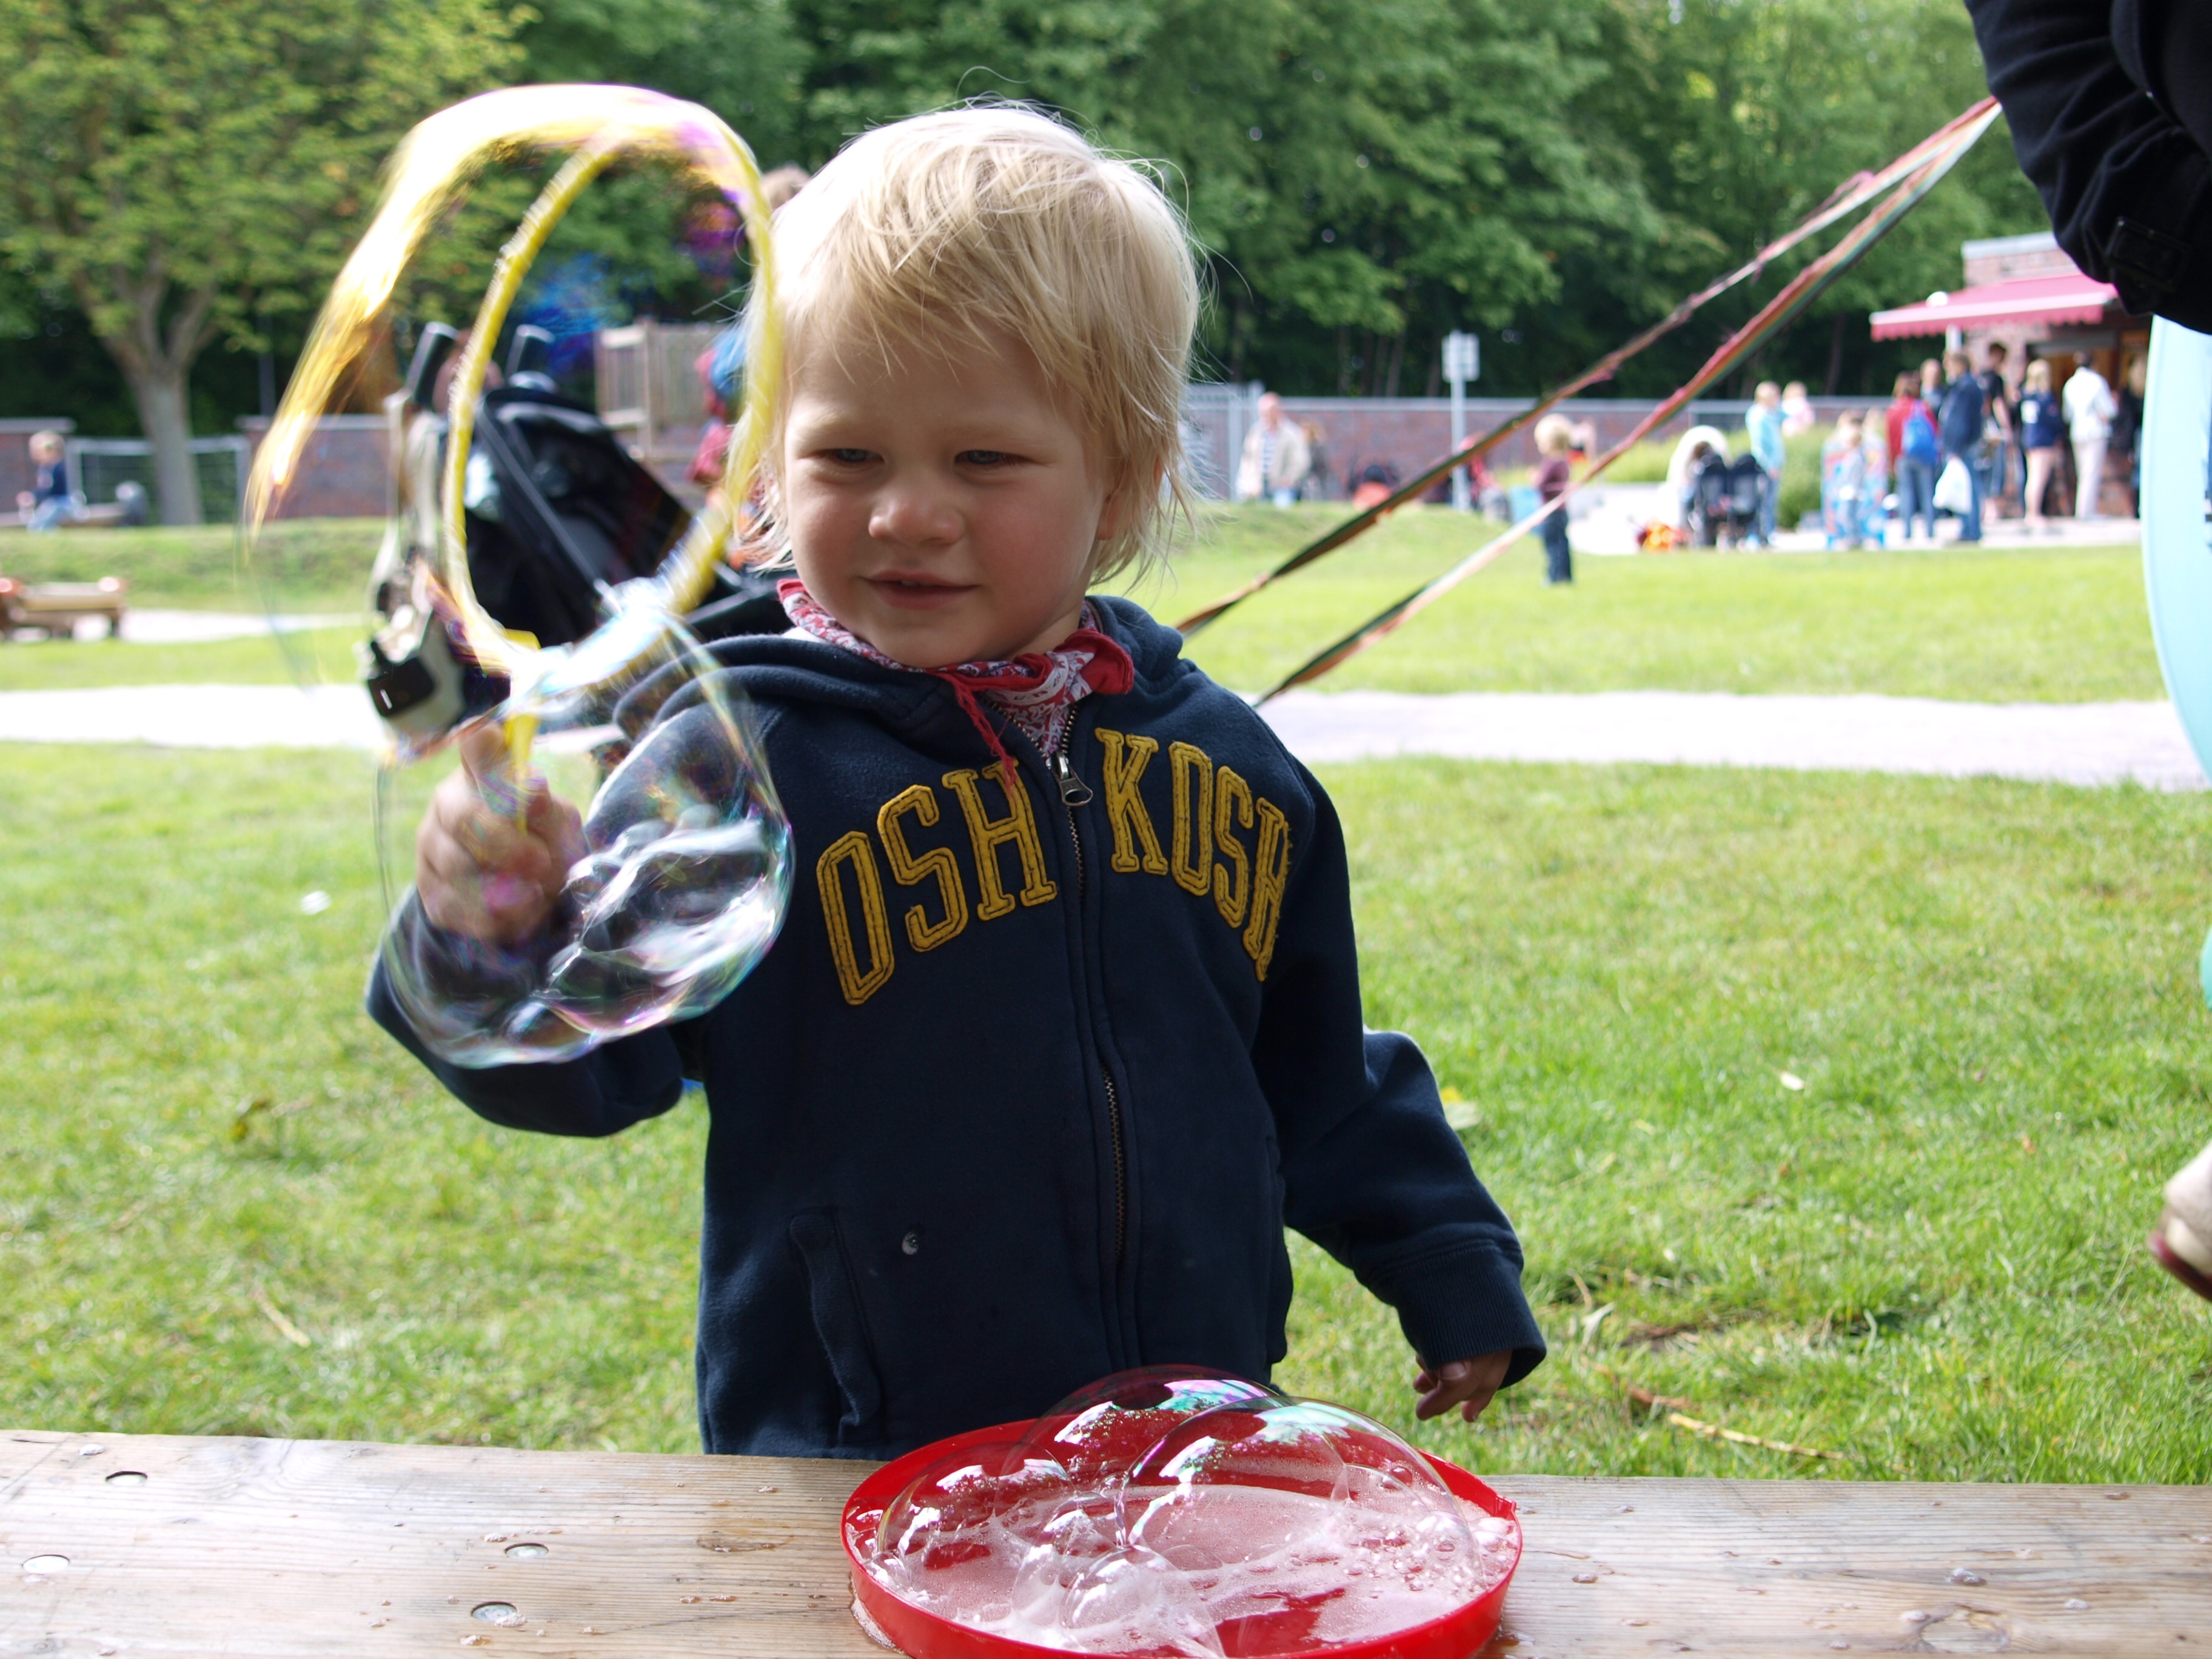
play, child, picnic, children, fun, toddler, children s, soap bubbles, play outside, make soap bubbles, puste fix, giant soap bubbles